Lahti

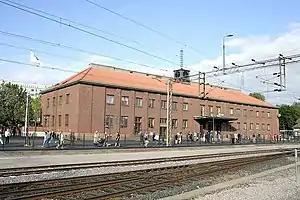
Railway station, built in 1935 and designed by architect Thure Hellström.

The city is served by 20 local bus lines, most of which are pendulum lines between two different areas via city centre. Bus transport in the Päijänne Tavastia region is organised by the regional transportation authority, known as Lahden seudun liikenne or "LSL", and run by several private companies which have bid for the right to run their lines. LSL buses cover all urban areas at 10–20 minute intervals and most nearby municipalities at 30–60 minute intervals.